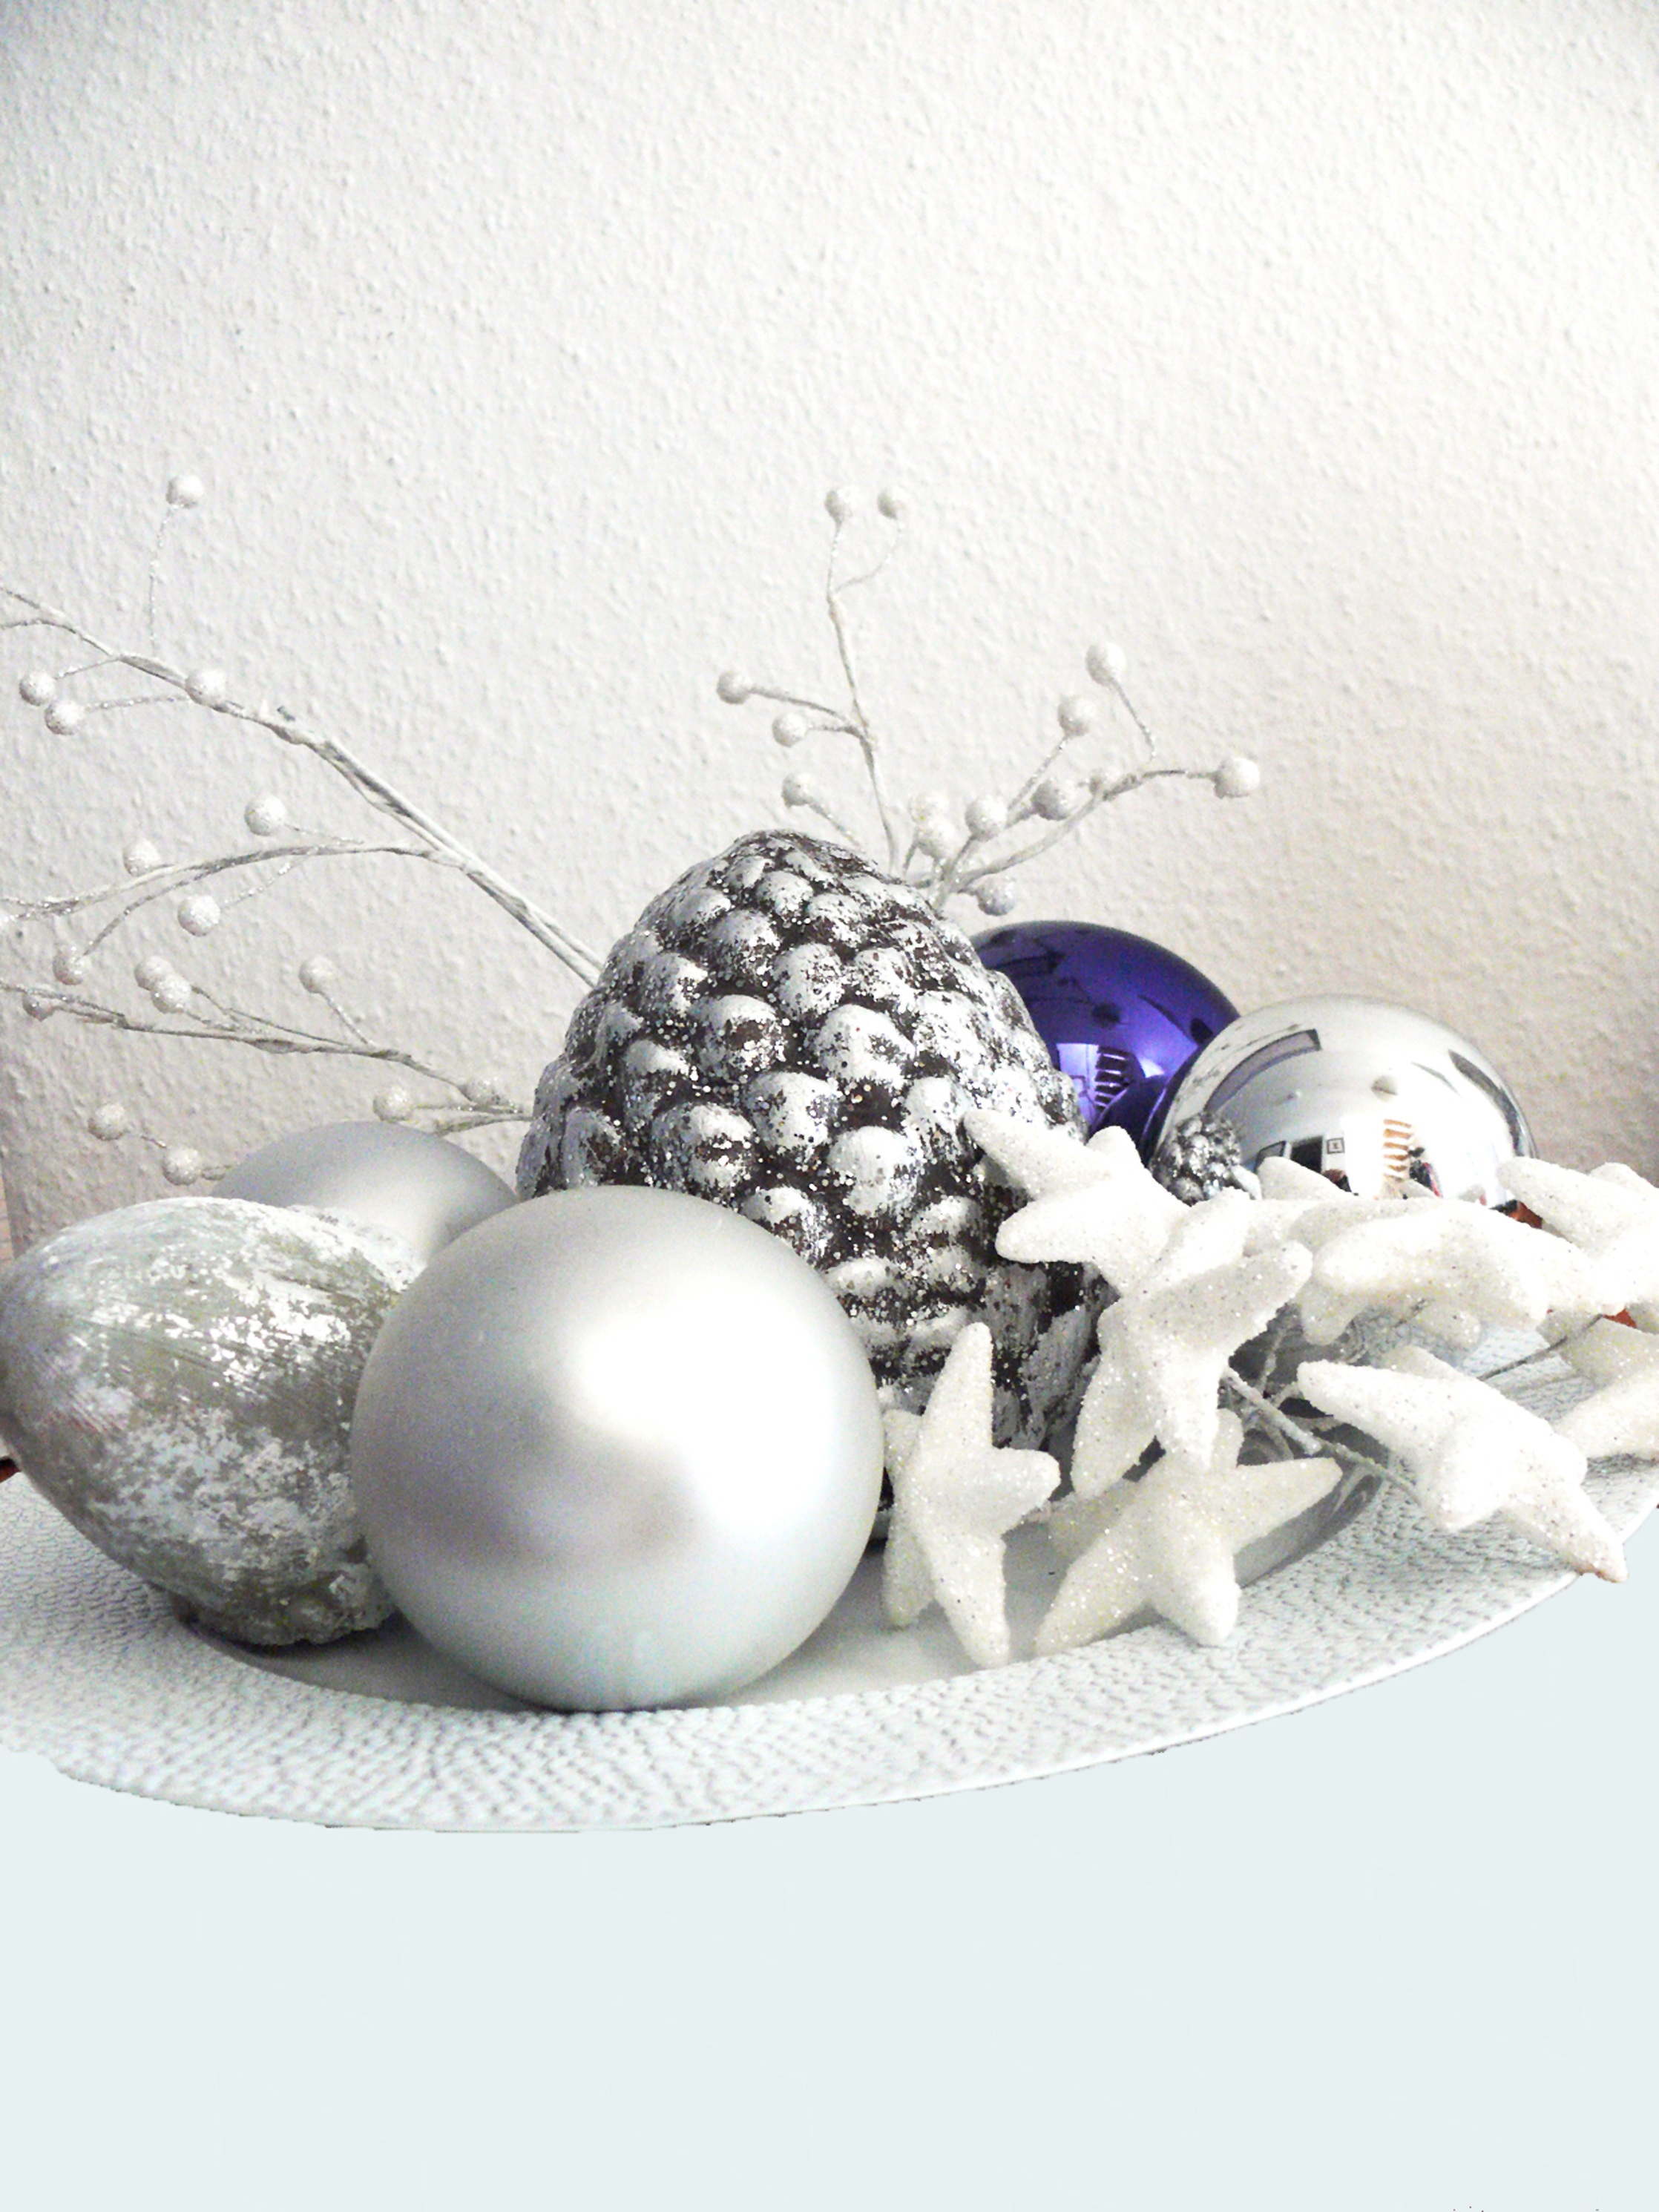
branch, white, decoration, romantic, bead, christmas, deco, arrangement, advent, christmas decoration, jewellery, silver, contemplative, decorated, pearl, festive decorations, advent wreath, christmas jewelry, advent arrangement, gemstone, first advent, christmas balls, fashion accessory